List of Hollyoaks characters introduced in 2018

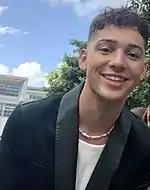
Gabriel Clark portrayed the role of Oliver from 2020 to 2023.

Oliver Morgan made his first screen appearance on 22 January 2018. The character had previously been mentioned on-screen, but Aedan Duckworth's casting in the role was announced on 6 December 2017. Oliver is Luke Morgan (Gary Lucy) and Scarlett Morgan's (Susie Amy) son. Details of why Oliver comes to the village were not immediately released, but Daniel Kilkely of "Digital Spy" reported that "with Oliver now a teenager, he's sure to want answers from his dad." Of his casting, Duckworth said: "I started two weeks ago and it was in at the deep end – I had to spend my whole second day crying! It has been fantastic working with Gary Lucy and Susie Amy and I am looking forward getting to work with more of the cast and settling in properly next year." Duckworth vacated the role in 2020 and the character was recast with Gabriel Clark, who debuted in November 2020.